Simien Mountains

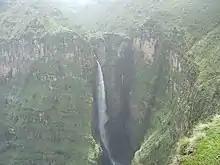
Jin Bahir Falls in the Simien Mountains, falling into the Geech Abyss, near Debarq.

The Simien Mountains are remarkable for being one of the few spots in tropical Africa where snow regularly falls. Because of their geological origins, the mountains are almost unique, with only South Africa's Drakensberg range having been formed in the same manner and thus appearing similar. Notable animals in the mountains include the walia ibex, gelada, and caracal. There are a few Ethiopian wolves.